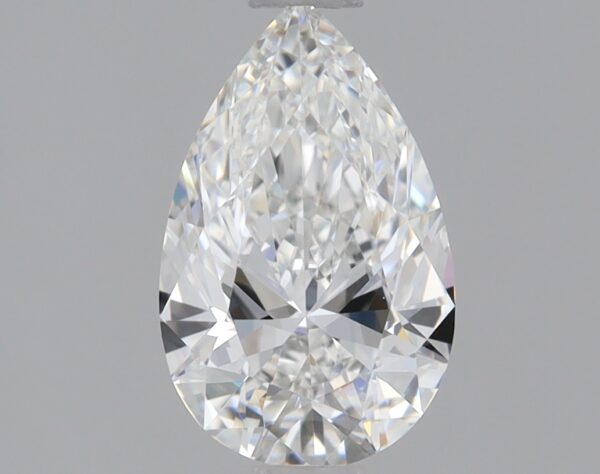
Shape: pear
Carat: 0.86
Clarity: VVS2
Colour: E
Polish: EX
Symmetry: EX
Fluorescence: NONE
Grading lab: IGI
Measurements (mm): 8.51 x 5.29 x 3.22